Swarm (TV series)

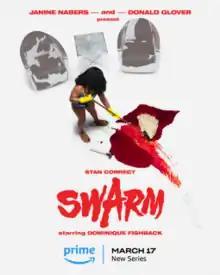
Promotional poster

Swarm is an American satirical black comedy television miniseries created by Janine Nabers and Donald Glover. It follows Dre (Dominique Fishback), a young woman whose obsession with a pop star takes a dark turn.